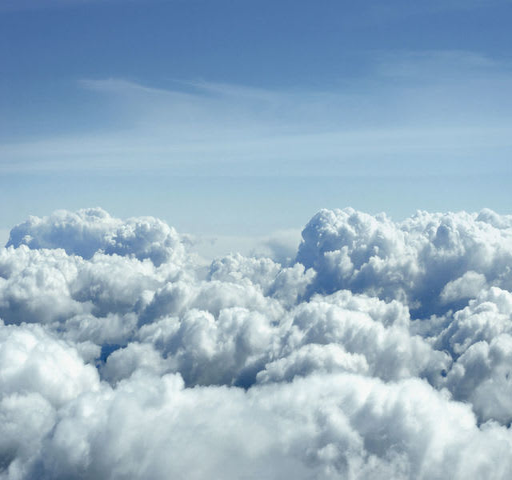
who was the singer who had a hit ?